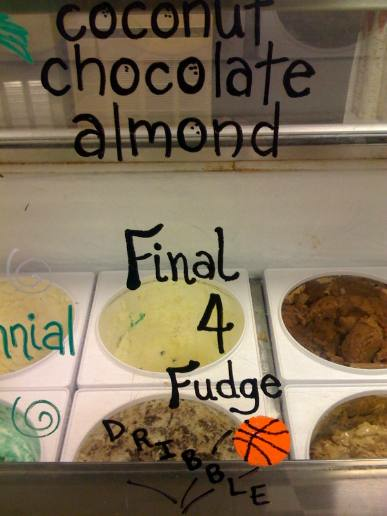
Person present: No